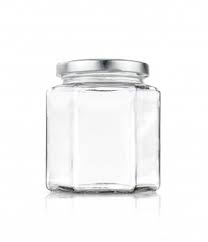
Label: glass